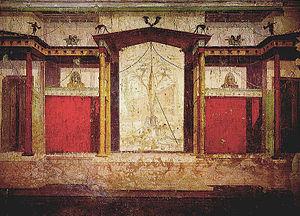
L'organisation en quatorze régions de la Rome augustéenne est une division administrative de la ville de Rome antique entreprise par Auguste. Elle remplace la division en quatre régions ou quartiers traditionnellement attribuée à Servius Tullius, sixième roi de Rome. Les régions augustéennes sont par la suite divisées en quartiers. À l'origine, les régions sont désignées par leur numéro mais elles acquièrent progressivement des surnoms dérivés des principaux monuments ou éléments topographiques qu'elles contiennent. La réorganisation entreprise par Auguste reste fonctionnelle jusqu'au VIIᵉ siècle où elle est remplacée par une division en sept paroisses.
Cette liste des monuments de la Rome antique recense les monuments les plus importants construits à Rome ou à proximité immédiate, depuis la fondation de la ville jusqu'au début du VIIᵉ siècle.
La perspective linéaire est la partie de la perspective qui permet de construire, sur une surface plane, le contour d'un sujet vu depuis un point de vue déterminé. On appelle aussi ce procédé des arts graphiques perspective conique, classique, centrale, albertienne, optique.
La maison d'Auguste est la résidence de l'empereur Auguste qu'il occupe tout au long de son règne, bâtie sur le versant sud-ouest du Palatin.